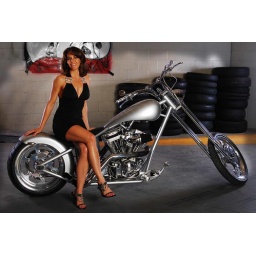
Soft box camera right and left addl small light behind and in front of bike for shadowing